Suzuka Circuit

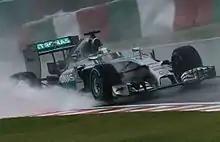

Suzuka also hosts other motorsport events including the Suzuka 1000 km endurance race. Previously a part of multiple GT racing series including the now defunct group C class of the All Japan Sports Prototype Championship, the Suzuka 1000 km as of 2006 is now a points round of the Super GT Series, and is the only race of such length in that series. In 2010, the GT500 pole position time was 1:55.237. In 2007, the GT300 pole position time was 2:06.838.